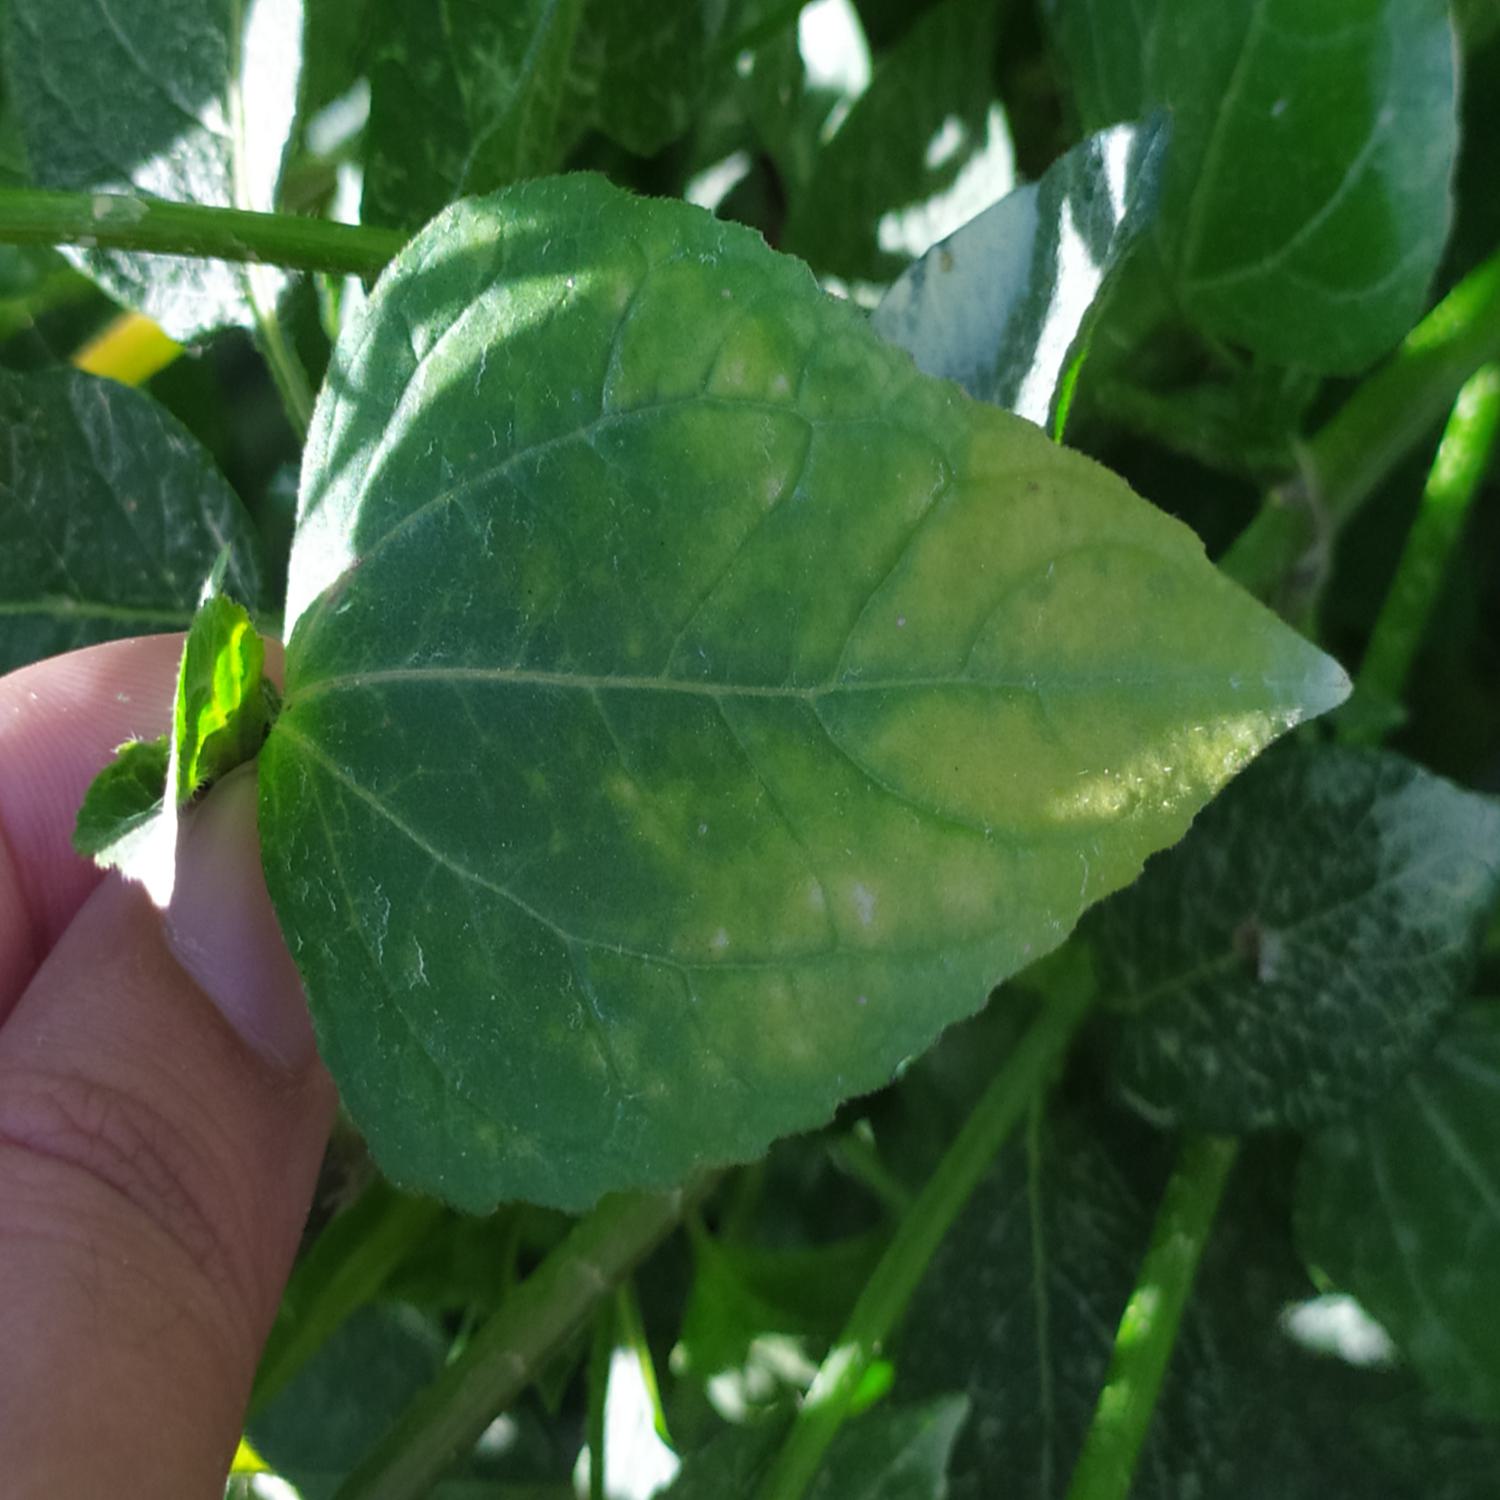
Label: Virus